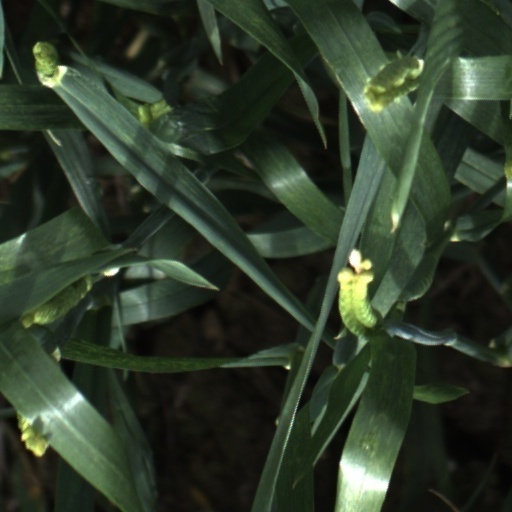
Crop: wheat